History of bookselling

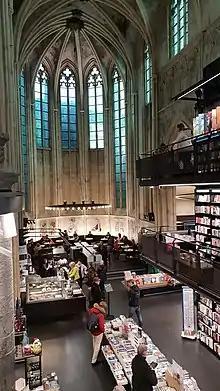
13th century Dominican church converted into a bookstore in Maastricht, the Netherlands

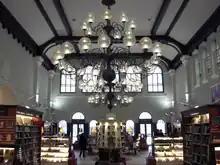
In many parts of the world, bookstores—like this one in the train station in Metz, France—are often found in transport facilities.

The modern system of bookselling dates from soon after the introduction of printing. Through the new mechanized process for printing, books became more affordable. By the nineteenth century, the model of bookselling as we know it began to emerge. A professional group of booksellers in Leipzig decided to form their own association in 1824, and in 1825 the became the first group to publish outside of the printer's guilds, leading to more people joining the profession without needing to be attached to a guild. The earliest printers were also editors and booksellers; but being unable to sell every copy of the works they printed, they had agents at most of the seats of learning, such as Anton Koberger, who introduced the art of printing into Nuremberg in 1470. The most common types of books printed in large quantities were able to be cheaply produced like catechisms and almanacs and often not bound at all.